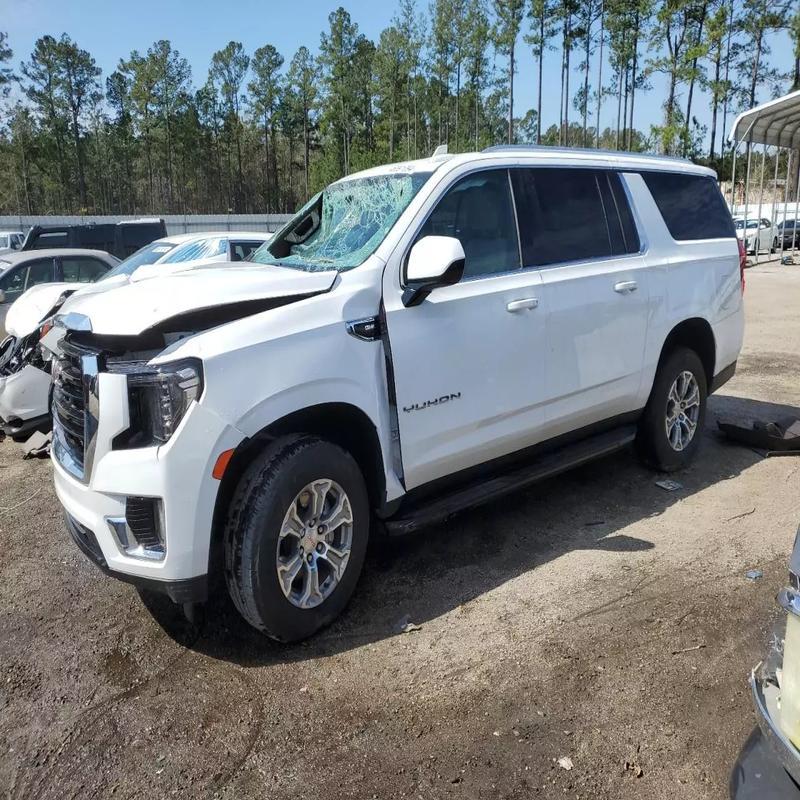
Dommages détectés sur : plaque d'immatriculation avant, pare-choc avant, feu avant droit, feu avant gauche, capot, pare-brise avant, aile avant gauche, porte avant gauche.
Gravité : majeur